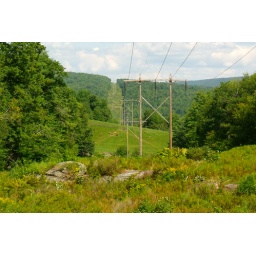
Powerlines near my house. Sullivan - New Hampshire. Those are sheep on the hill, at the farm down the road from my house.